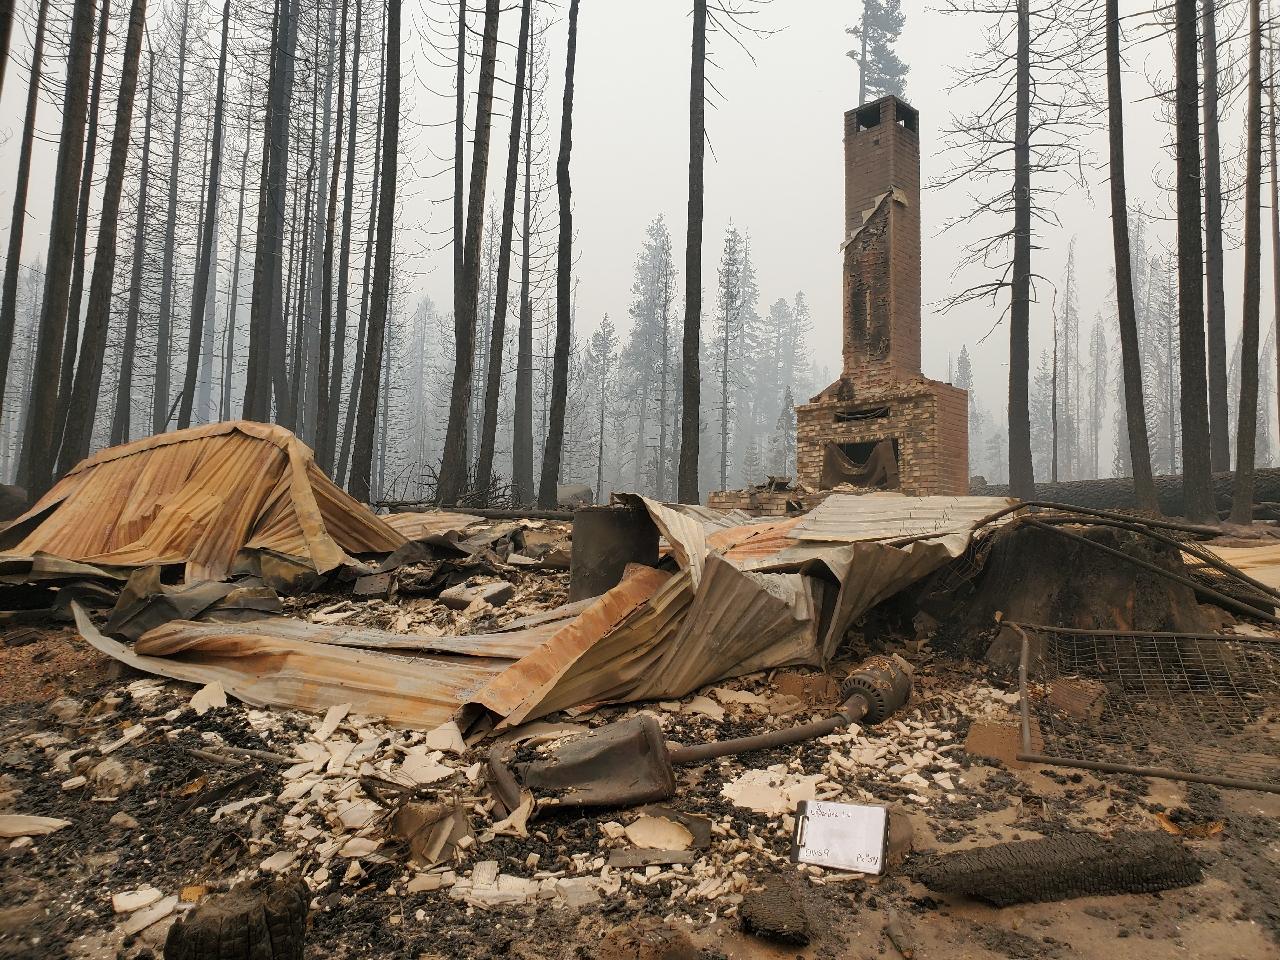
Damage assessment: destroyed